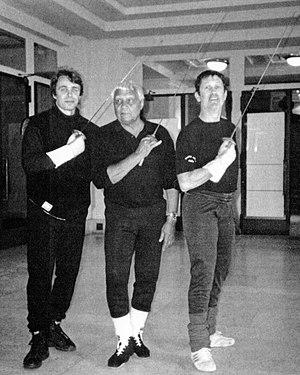
""Bob"" au Théâtre de Chaillot (Paris 1995)"
L’escrime artistique est une adaptation de l’escrime moderne en intégrant des éléments de l’escrime historique et des arts du spectacle. Elle a pour but de mettre en scène des combats chorégraphiés, présentés en compétition.